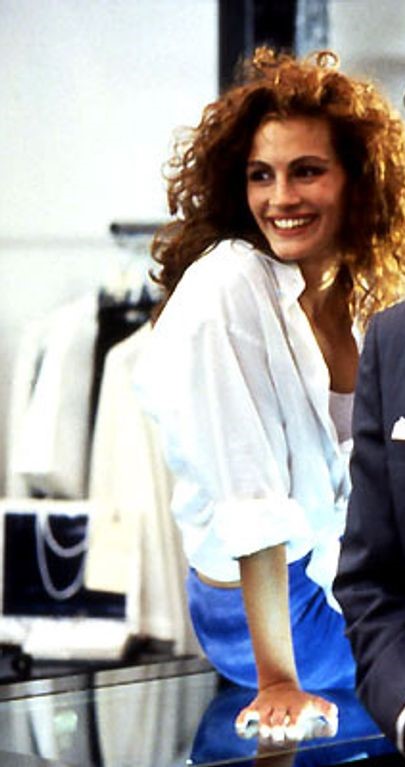
Gender: women